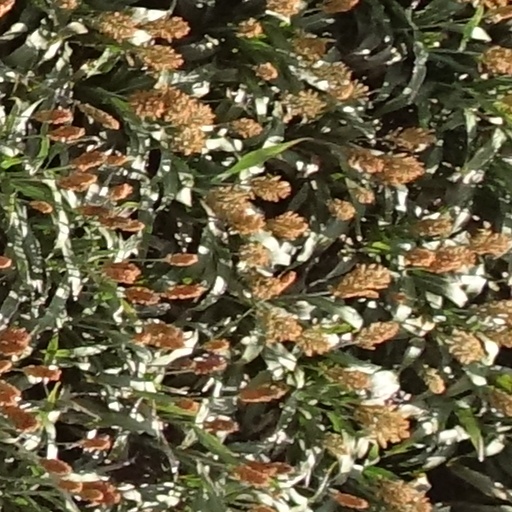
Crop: sorghum